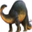
Label: dinosaur